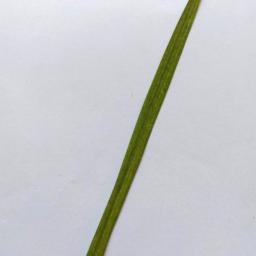
Label: Rice___Healthy